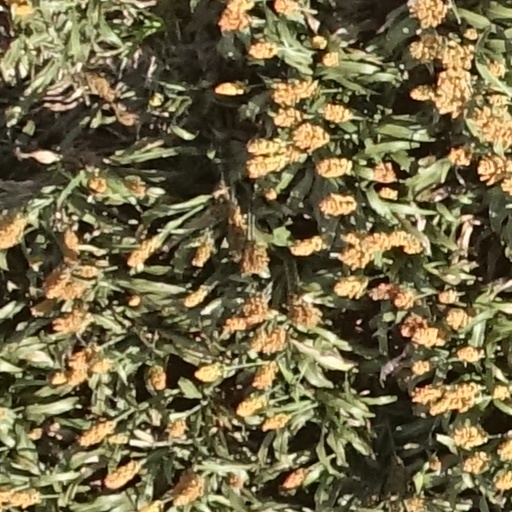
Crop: sorghum